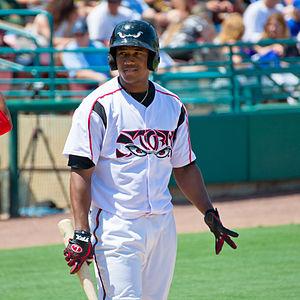
Rymer Omar Liriano est un joueur de champ extérieur des Brewers de Milwaukee de la Ligue majeure de baseball.